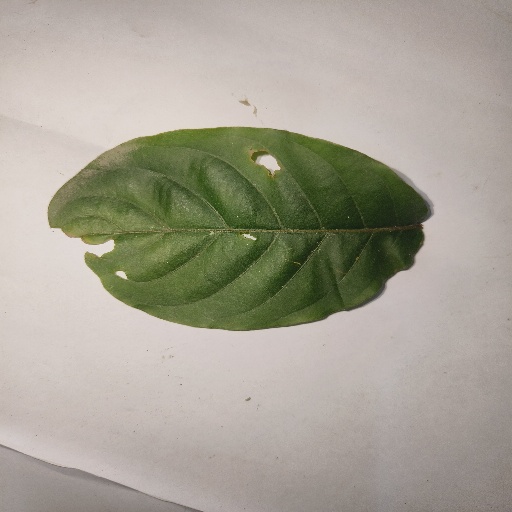
Species: HariTaki
Leaf condition: Shot Hole